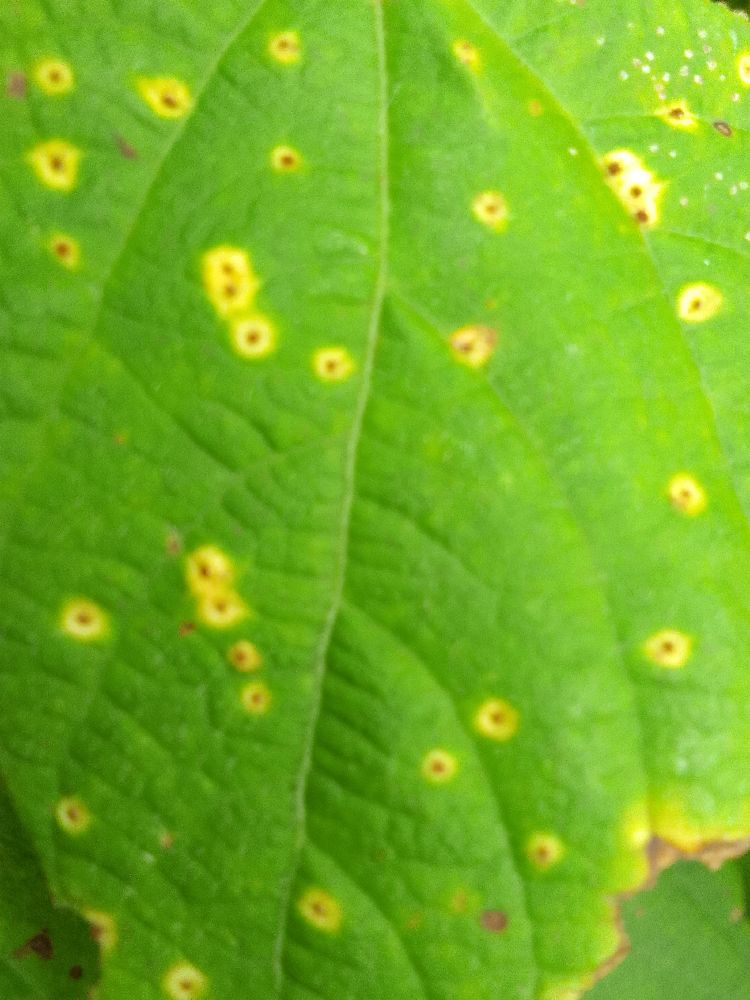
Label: rust